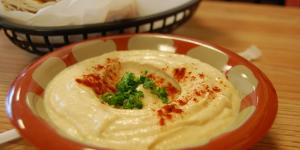
hummus con yogur